Istana Budaya

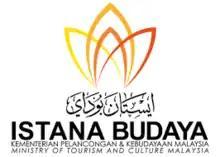
Istana Budaya logo

The Istana Budaya theatre hall "Panggung Sari", with its unique design of royal boxes inspired by the windows of the traditional "Rumah Melayu" or Malay house, can accommodate an audience of up to 1,408 people.